Bic Runga

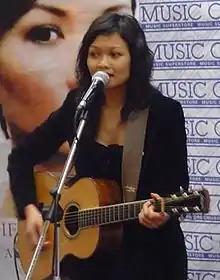
Runga performing in Dublin in 2004

In 2000, Runga toured with Tim Finn and Dave Dobbyn, resulting in a release of a live album in November 2000, titled "". It peaked at number 2 on the New Zealand charts and has been certified 3× platinum. Runga released her second solo album, "Beautiful Collision" in 2002. It entered the New Zealand charts at number one and has been certified 10× platinum in New Zealand.